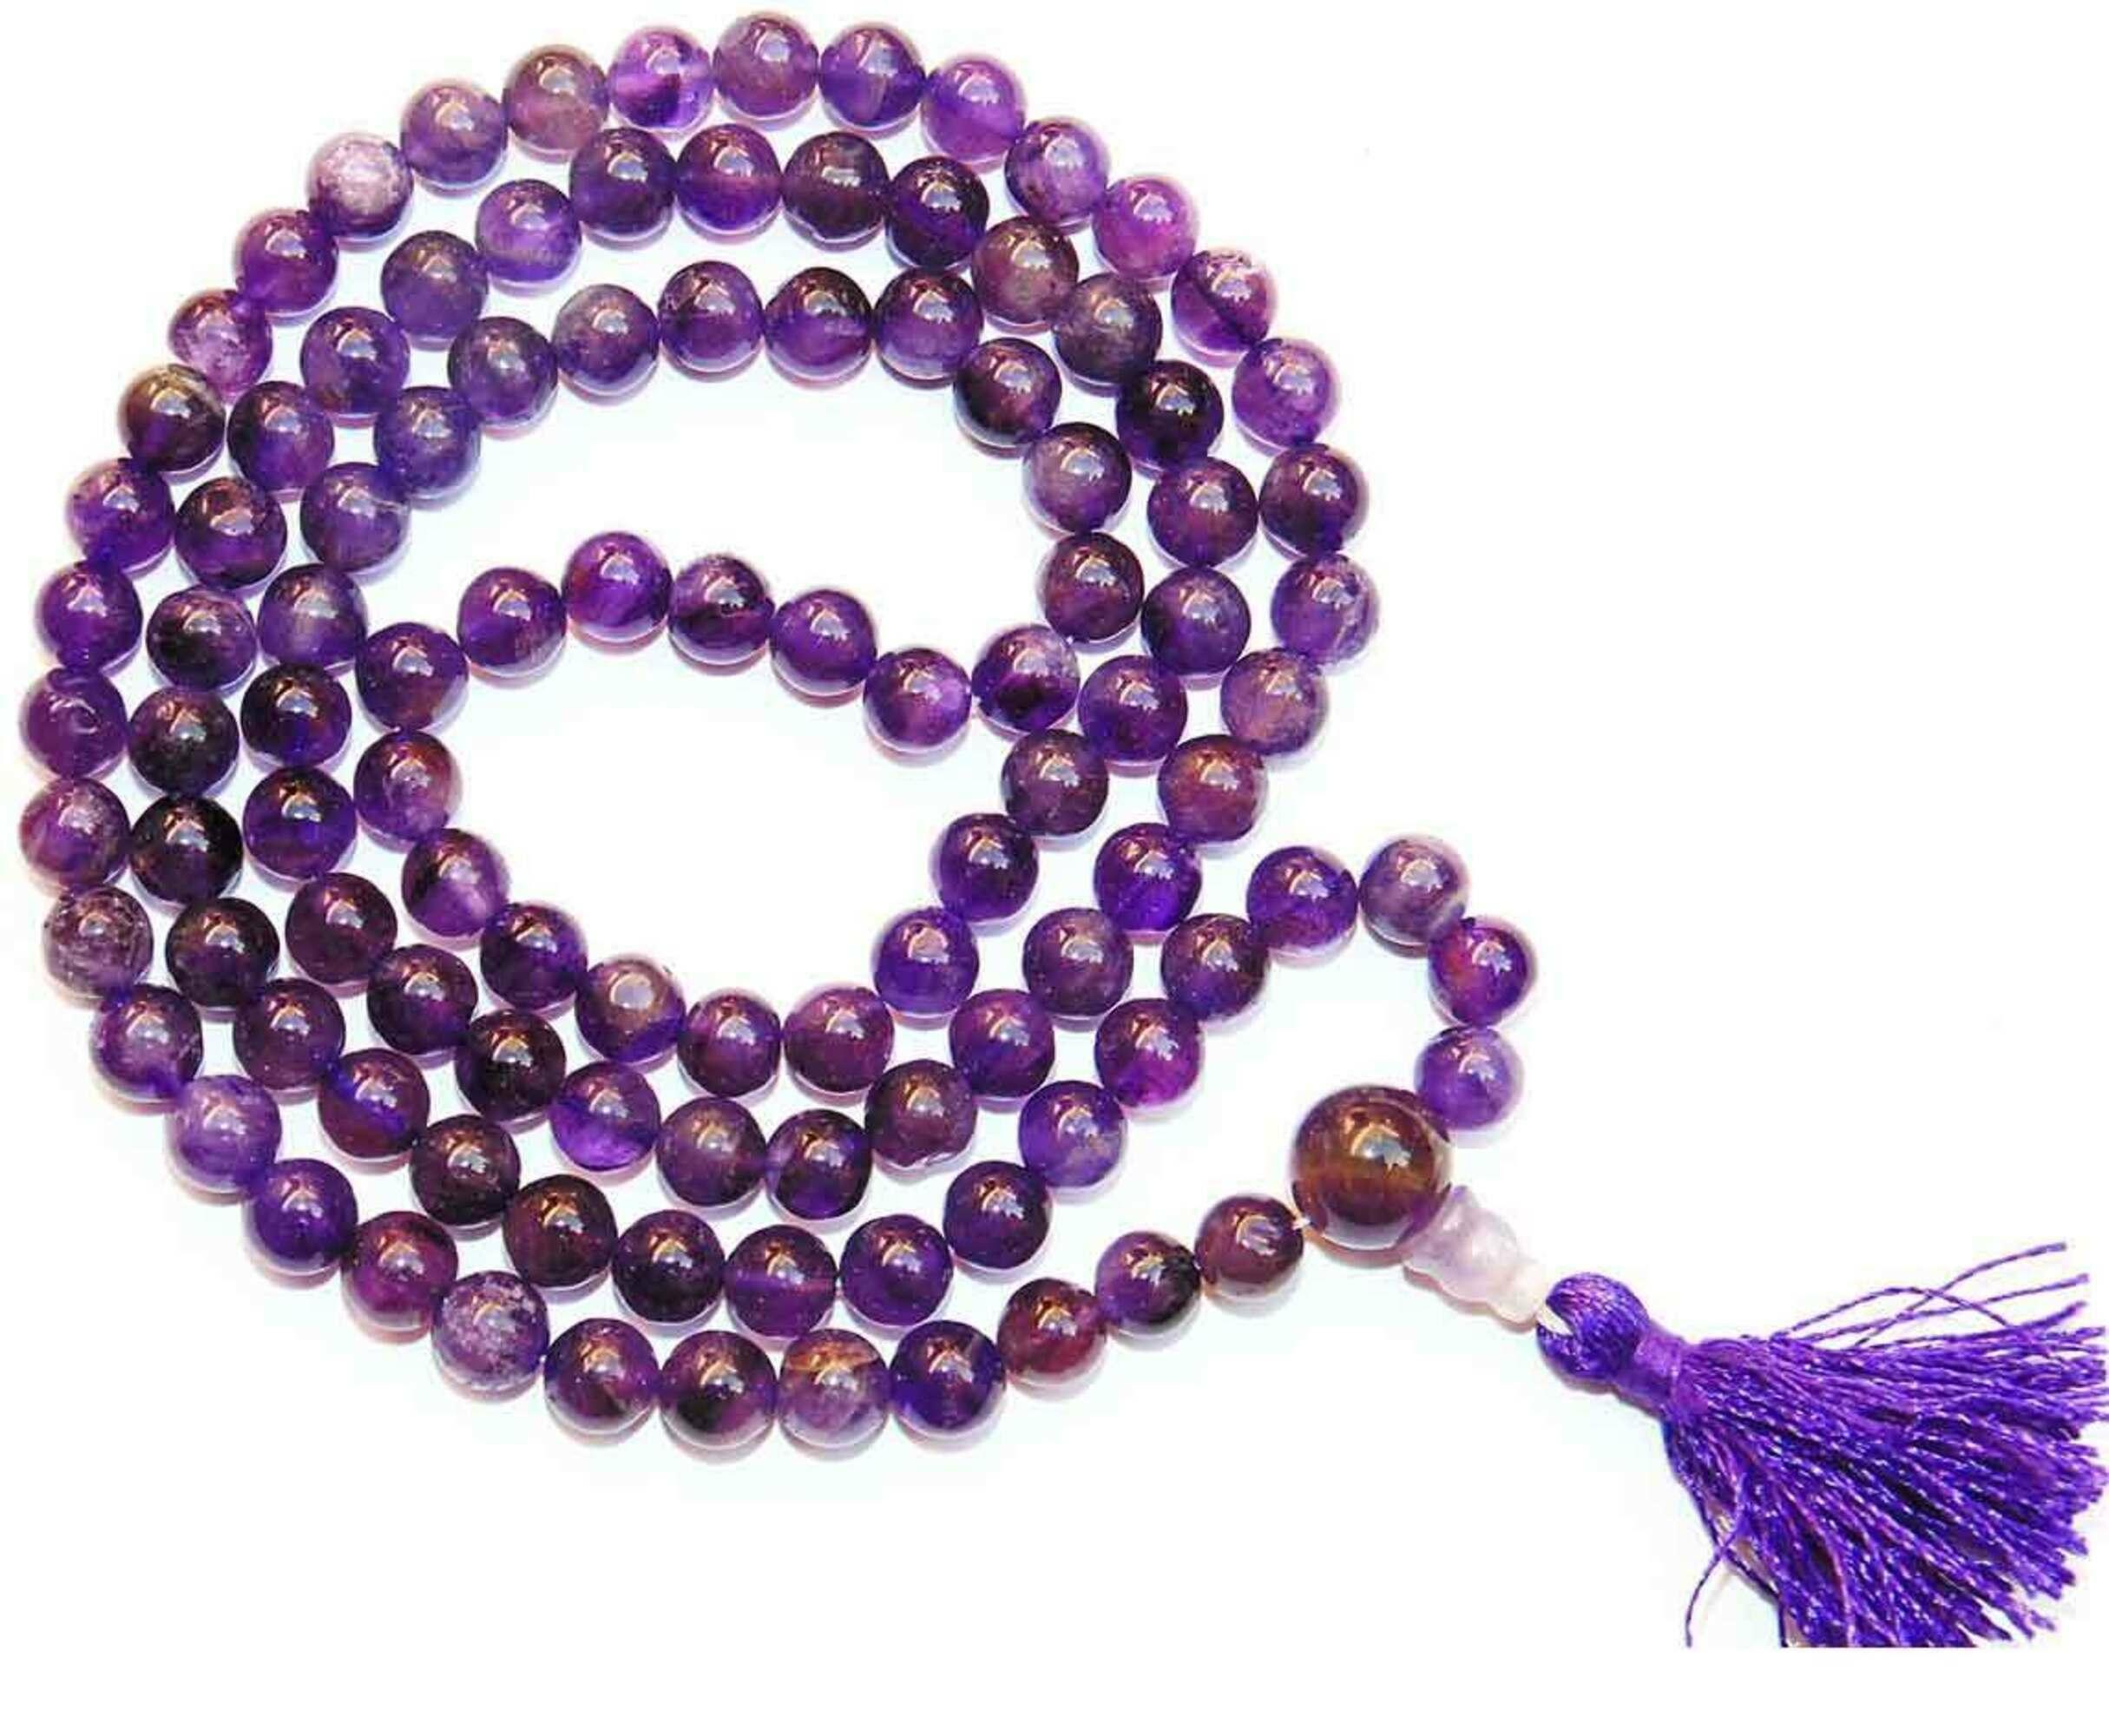
Aldomin Natural Energized Amethyst 108 Bead 8 MM Healing Crystal Mala For Men and Women
Type: Necklaces & Pendants
Brand: Aldomin
Price: Rs. 2600
 AMETHYSTProtection, Purification, SpiritualityPrimary Chakras: Third Eye, CrownAstrological signs: Pisces, Virgo, Aquarius, CapricornAmethyst opens and activates the Crown Chakra, allowing easier access to the divine. The strong healing energy of Amethyst can transmute lower vibrations to higher frequencies, transforming negative energy to love energy.Amethyst is a powerful and protective crystal, and is a first choice of many metaphysicians. Amethyst was used in ancient times to recover from both physical addictions as well as addictive relationships, and became known as the â€œStone of Sobrietyâ€. A natural stress reliever, Amethyst encourages and supports inner strength.Amethyst connects the physical plane with higher realm, making it a good choice when working with the Third Eye Chakra. Amethyst also provides a wonderful peaceful energy for meditations, and helps with developing intuition and psychic abilities.Amethyst enhances spiritual awareness and spiritual wisdom, promoting a higher state of consciousness. Amethyst clears and repairs holes in the aura and draws in Divine energy, as well as aligning and fostering cooperation between the energy bodies.
Features: Amethyst Gemstones: The primary feature of an Amethyst Mala is the use of Amethyst gemstone beads. Amethyst is a purple variety of quartz that is known for its beautiful color and spiritual properties.,108 Beads: Traditionally, an Amethyst Mala consists of 108 beads. This specific number is considered sacred in many spiritual traditions and holds significance in meditation practices.,Handcrafted: Amethyst Malas are often handcrafted with care and precision. Each bead is strung together by hand, creating a unique and special piece.,Meditation Aid: The Amethyst Mala serves as a tool for meditation and mantra recitation. The 108 beads allow practitioners to count their repetitions of mantras or affirmations.,Spiritual Intentions: The use of an Amethyst Mala can be for various spiritual intentions, such as promoting mindfulness, seeking inner wisdom, enhancing focus, and balancing energies.,Personal and Meaningful: Many individuals choose an Amethyst Mala based on personal preferences, energy resonance, or the desire to connect with the gemstone's properties on a deeper level.